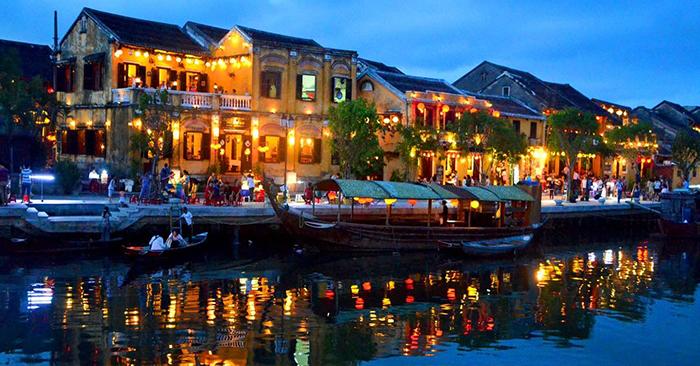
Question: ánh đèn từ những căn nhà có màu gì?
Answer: có màu vàng